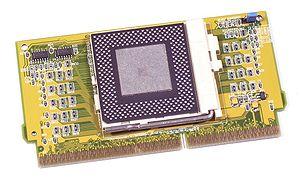
SlotKet ou slocket ou slotket ou slot-socket est un mot-valise utilisé à la fin des années 90 combinant slot et socket, et désignant un convertisseur permettant l'utilisation de processeurs au format PGA sur une carte mère pourvue d'une embase de format fente, en particulier Slot 1.